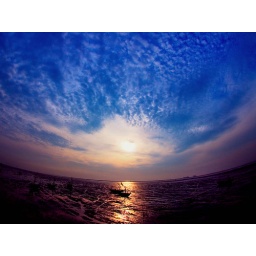
Morning shot at the beach near my home